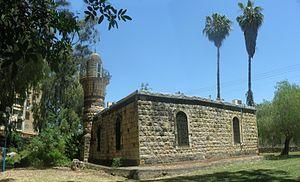
Al-Khalisah est un village arabe palestinien situé sur une petite colline qui longe la limite nord-ouest de vallée de la Houla. Cette vallée comprend plus de 1800 habitants et s'étend sur 28 kilomètres, au Nord de Safed.